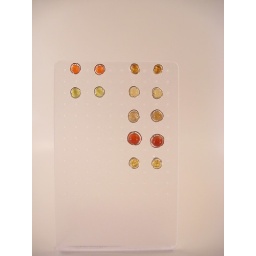
Sterling post earrings in cat's eye glass (left), 4 yellow to orange gemstones (right), yellow Swarovski crystal (bottom right pair).